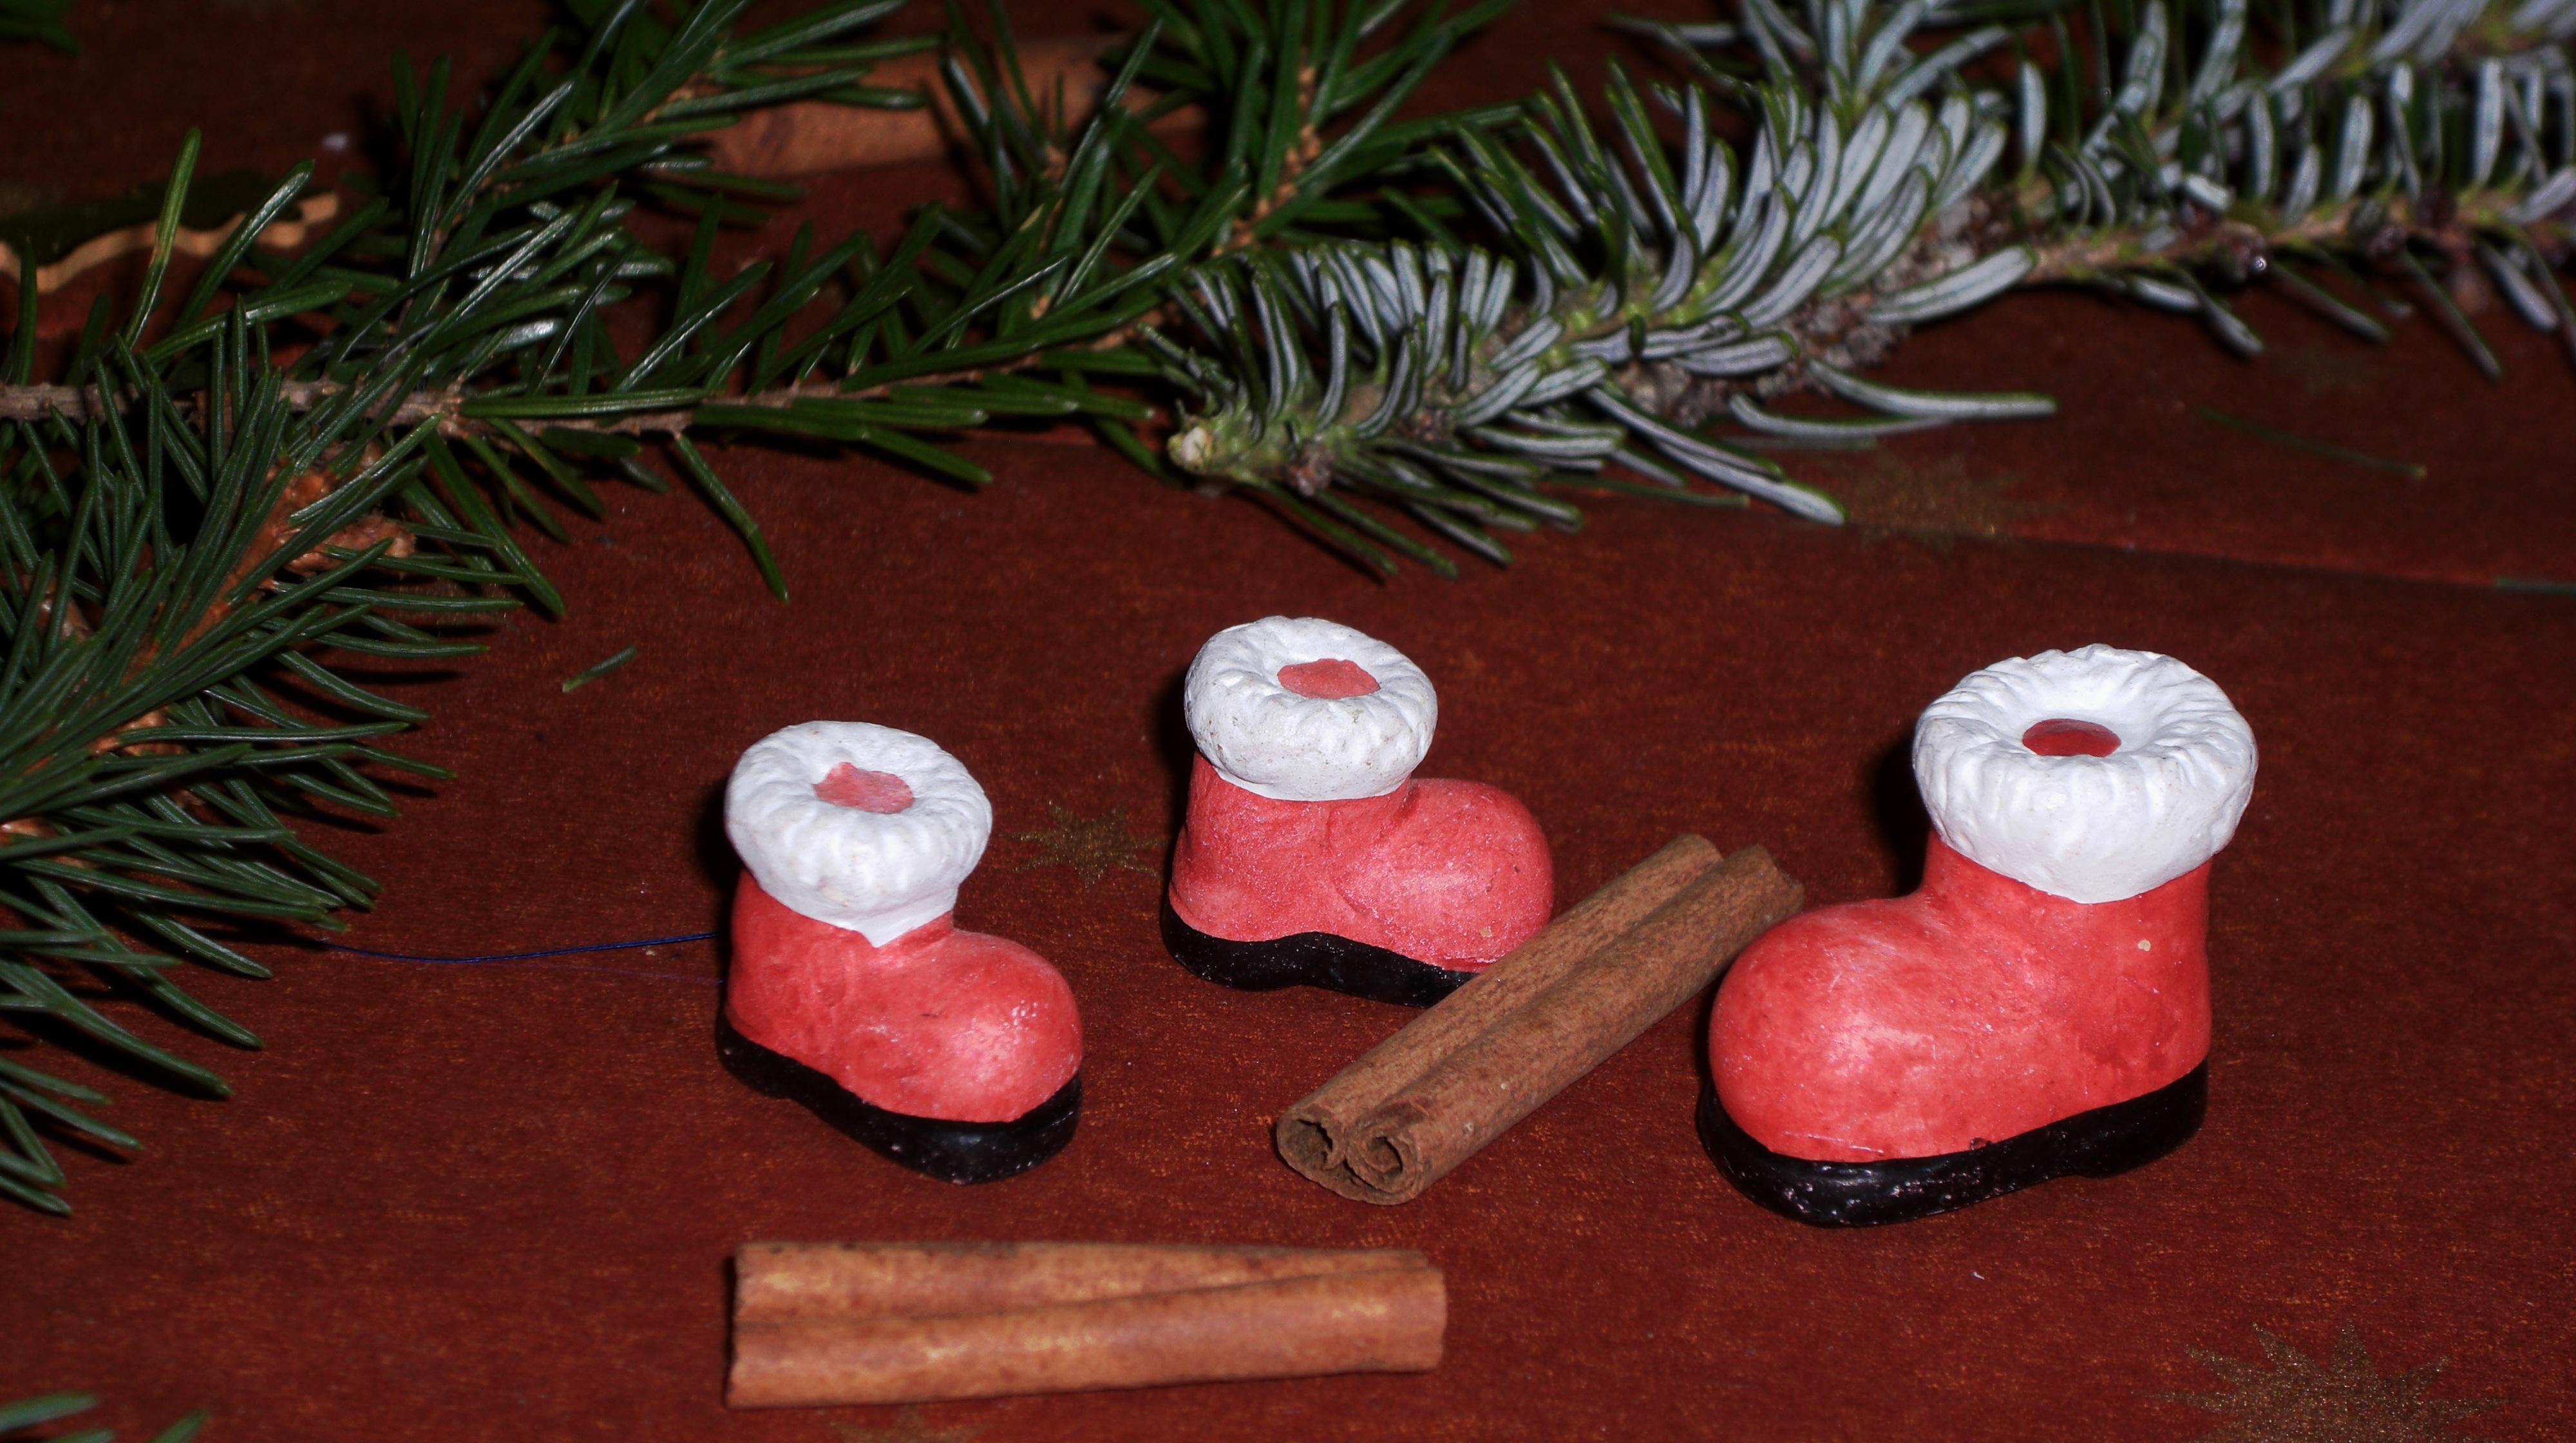
decoration, red, holiday, christmas, fir, christmas tree, christmas decoration, boots, snowman, funny, fir green